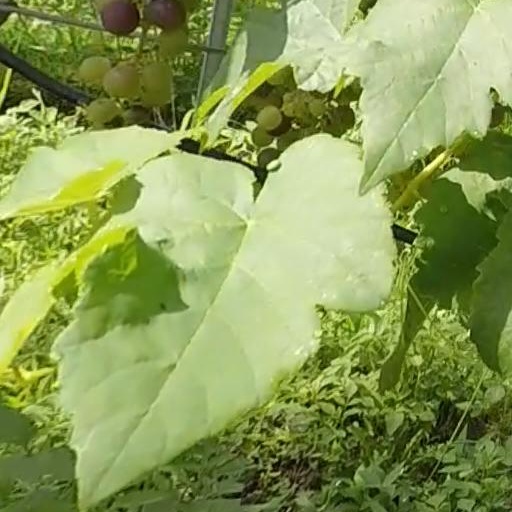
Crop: grape